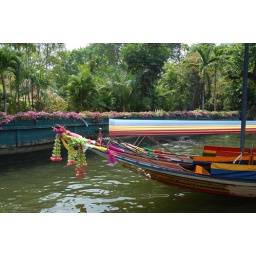
On the river boat in Bangkok